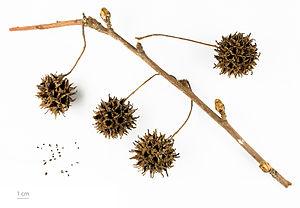
Le copalme d'Amérique ou Liquidambar est une espèce d'arbres qui appartient maintenant à la famille des Altingiacées, auparavant classé dans la famille des Hamamelidacées.